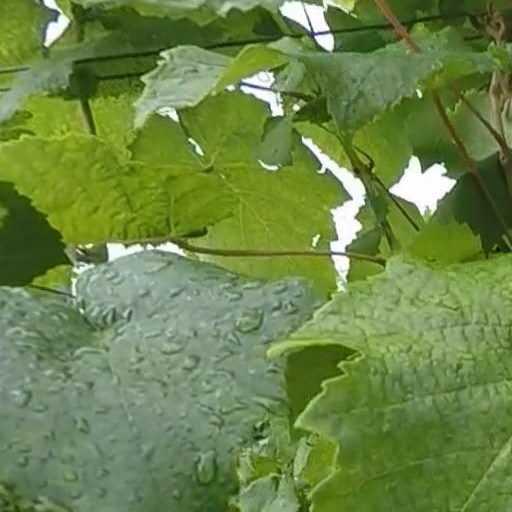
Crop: grape